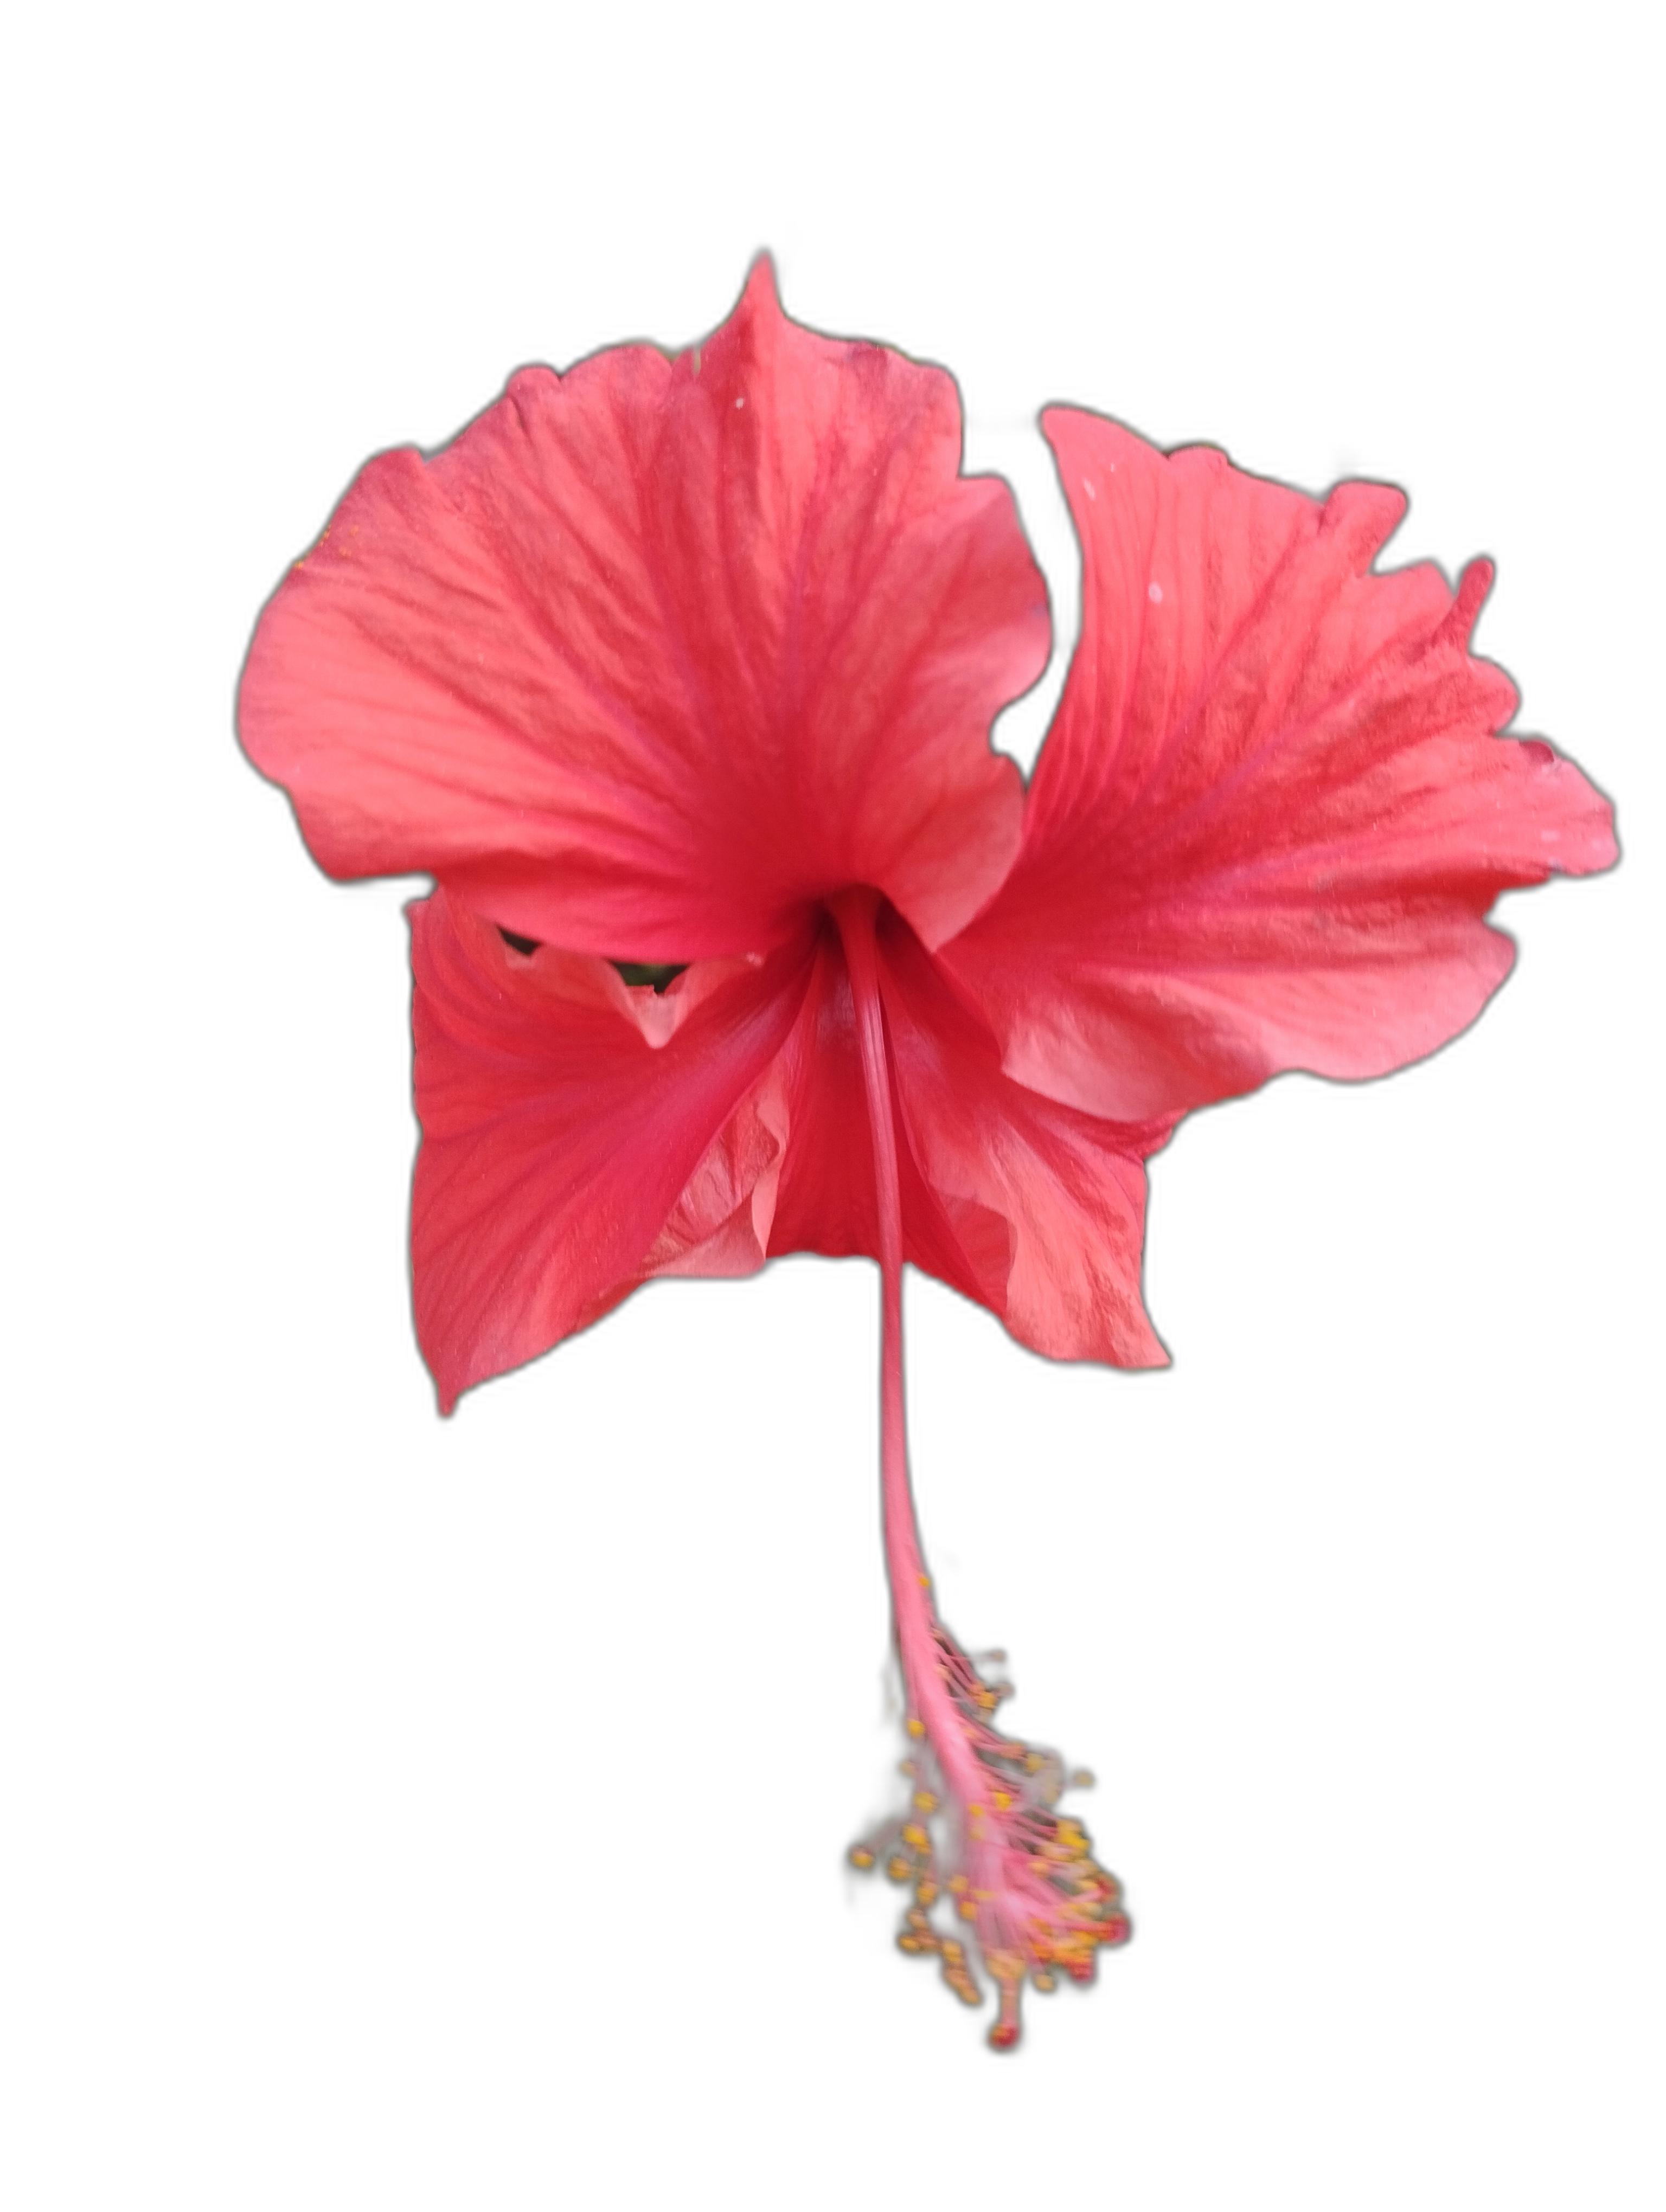
Label: Hibiscus